Beeldenstorm

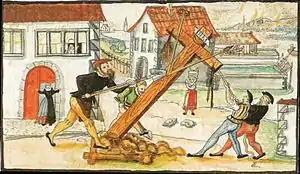
Later depiction of the destruction of a wayside cross in Zürich in 1523

By then the panels had been removed from the frame and hidden, with the guards, on the narrow spiral staircase up the tower, with a locked door at ground level. They were not detected and the crowd left after destroying what else they could find. The panels were then moved to the town hall, and only returned to view in 1569, by which time the elaborate frame had disappeared. The artistic and literary losses were elaborately described by Marcus van Vaernewyck in his journal, preserved in the Ghent University Library.